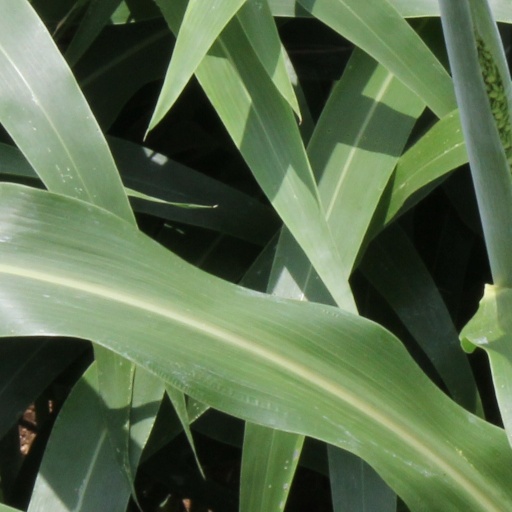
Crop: sorghum